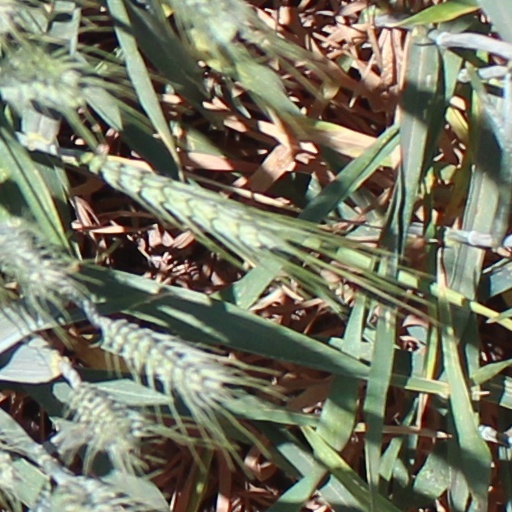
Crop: wheat